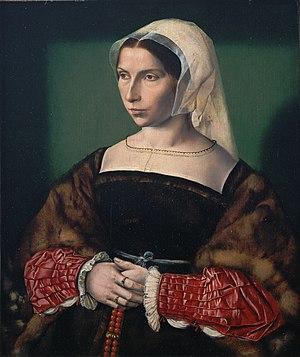
La Mode pour la période 1500-1550 en Europe occidentale est marquée par des vêtements volumineux superposés en abondance. Tissus contrastés, barres obliques, broderies et autres formes d'ornementation sont devenus importants. Les grandes lignes étroites de la fin des années médiévales ont été remplacées par des lignes coniques pour les femmes, avec de la largeur au niveau des hanches, et pour les hommes les épaules plus larges. Les manches étaient au centre de l'attention, elles ont été gonflées.